Toni Morrison

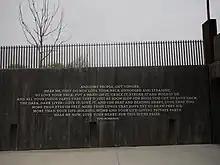
A quote from Morrison at the National Memorial for Peace and Justice in Montgomery, Alabama

In writing about the 1998 impeachment of Bill Clinton, she claimed that since Whitewater, Bill Clinton was being mistreated in the same way Black people often are: